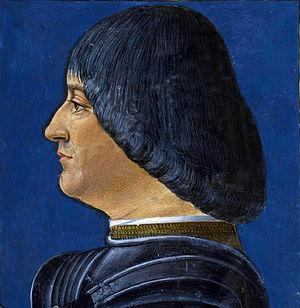
Le 21 mars est le 80ᵉ jour de l'année du calendrier grégorien, le 81ᵉ en cas d'année bissextile. Il reste 285 jours avant la fin de l'année.
Bernardin de Feltre était un frère mineur et un missionnaire, né à Feltre en 1439 et mort à Pavie le 28 septembre 1494. Grand prédicateur et fondateur des monts-de-piété, il joua un rôle déterminant dans l'affaire de Simon de Trente, où il laissa s'exprimer son hostilité envers les Juifs.
La famille Sforza ou Sforce est une famille romagnole de premier plan de la Renaissance, particulièrement active dans le duché de Milan.